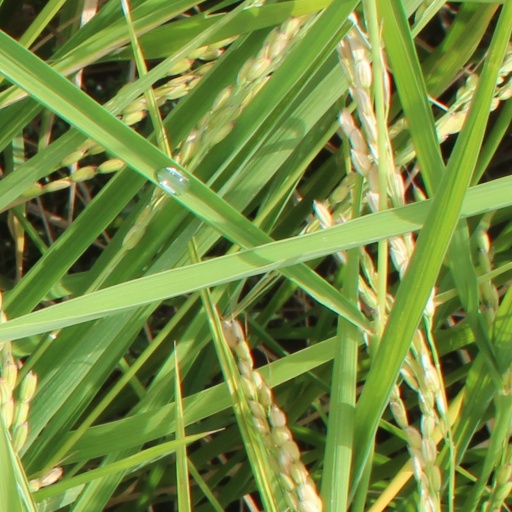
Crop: rice